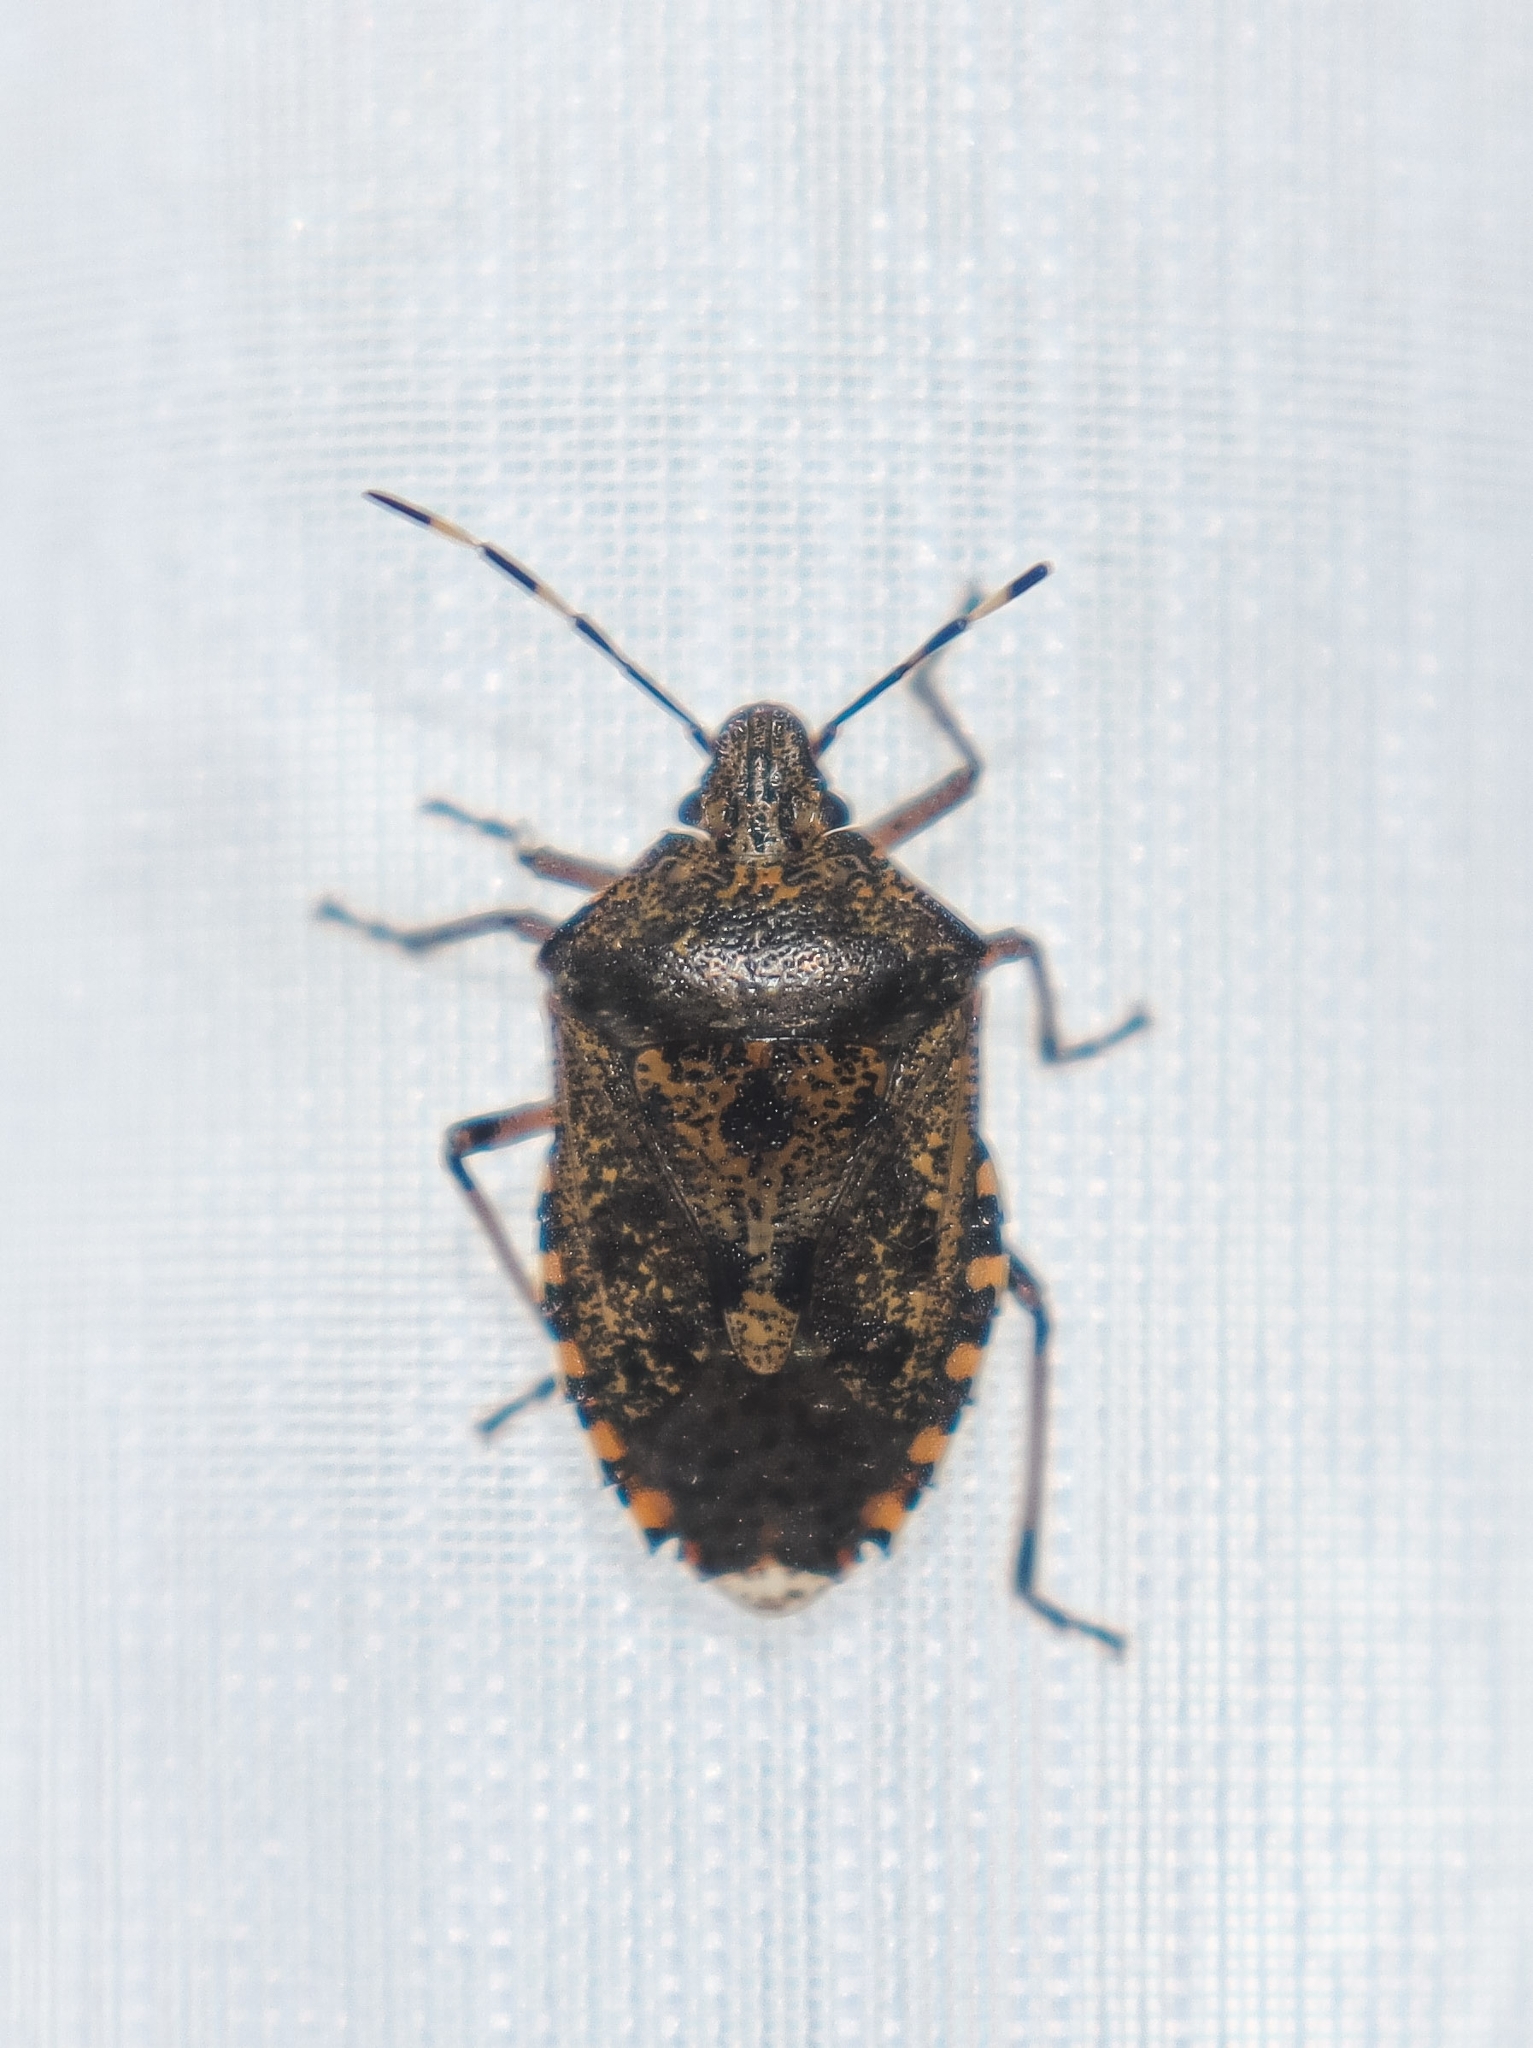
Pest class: stink_bug